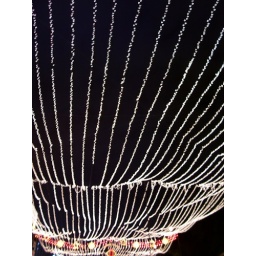
Had to stick my head out of a car window while being caught in a massive jam.